Elizabeth I

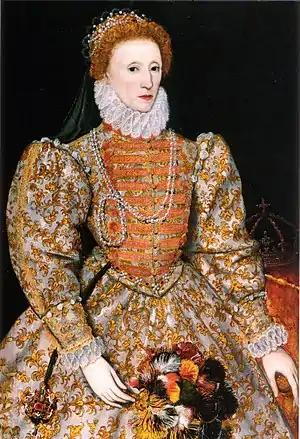
The "Darnley Portrait",

Elizabeth I (7 September 153324 March 1603) was Queen of England and Ireland from 17 November 1558 until her death in 1603. She was the last and longest reigning monarch of the House of Tudor. Her eventful reign, and its effect on history and culture, gave name to the Elizabethan era.